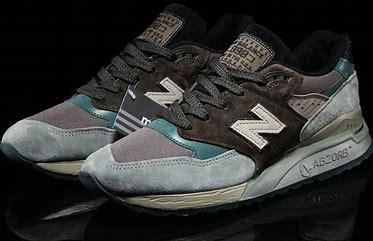
Brand: New
Model: Balance 998